Shin Megami Tensei (video game)

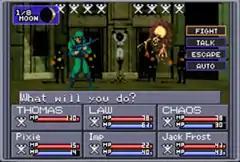
A battle in the iOS version, showing enemies in the top half, and the status of the player's party in the bottom

In "Shin Megami Tensei", players take the role of an unnamed protagonist, a teenage boy who can communicate with demons using a computer program. The gameplay is similar to that of other games in the series: players make their way through dungeons and fight against demons in a first-person perspective. The protagonist uses a variety of weapons and items, with the primary weapons being swords and guns. Such items are bought from merchants scattered around the world map. In special areas, the protagonist can use the in-game currency to restore health and magic points for themselves and their demons, remove status ailments, and revive fallen demons. Special Terminals scattered across the world map allow the player to save their game, and they can use them to teleport between terminals in different areas of Tokyo.